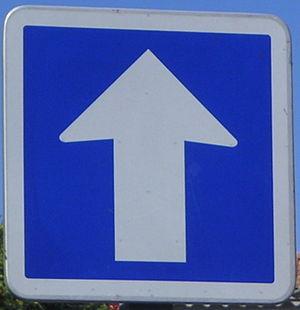
Panneau de signalisation en entrée de sens unique
Une fonction à sens unique est une fonction qui peut être aisément calculée, mais qui est difficile à inverser — c'est-à-dire qu'étant donnée une image, il est difficile de lui trouver un antécédent. Les fonctions à sens unique sont utilisées en cryptographie asymétrique et dans les fonctions de hachage cryptographiques.